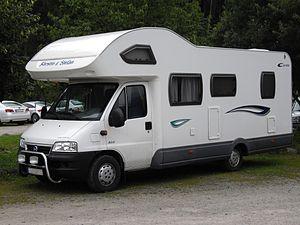
Les Fiat Ducato et ses versions Citroën Jumper et Peugeot Boxer sont des véhicules utilitaires lourds, vendus sous les marques Fiat, Citroën, Peugeot et Ram Trucks. Ils sont fabriqués par Sevel S.p.A qui est une société conjointe PSA Peugeot Citroën - Fiat formée en 1978 et sous direction Fiat Professional. La version américanisée du Ducato, Ram ProMaster, est assemblée dans l'ex usine Chrysler de Saltillo, à partir d'éléments détachés fournis par l'usine italienne.